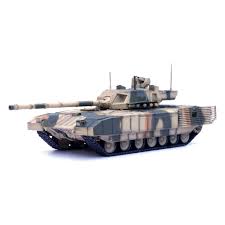
Label: T-14